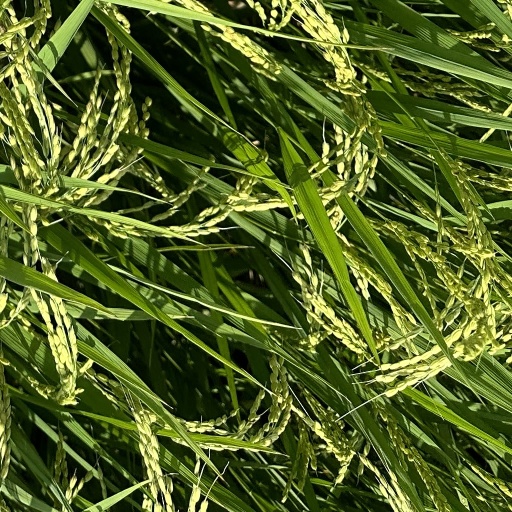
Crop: rice